Answer in natural language. Considering the relative positions, is Doorway (marked C) above or below dark cave wall decor photo (marked A)? Choose between the following options: below or above
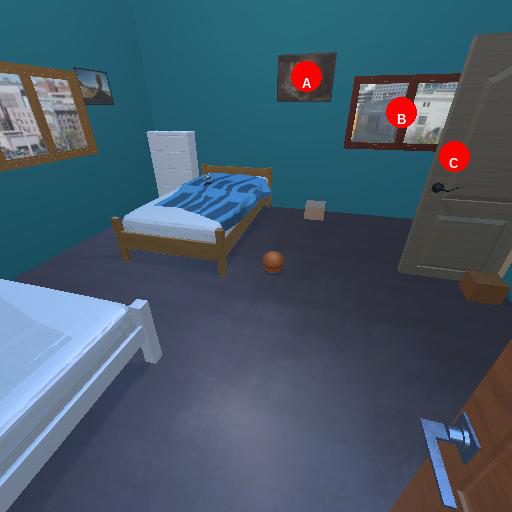
<answer>below</answer>